University of California, Los Angeles

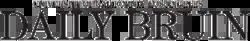
The Daily Bruin began publication in 1919, the same year that UCLA was founded.

UCLA has various store locations around campus, with the main store in Ackerman Union. In addition, UCLA-themed products are sold at the gift shop of Fowler Museum on campus. Due to licensing and trademarks, products with UCLA logos and insignia are usually higher priced than their unlicensed counterparts. These products are popular among visitors, who buy them as gifts and souvenirs. The UCLA store offers some products, such as notebooks and folders, in both licensed (logoed) and cheaper unlicensed (un-logoed) options, but for other products the latter option is often unavailable. Students employed part-time by ASUCLA at UCLA Stores and Restaurants receive discounts when they shop at UCLA Stores.